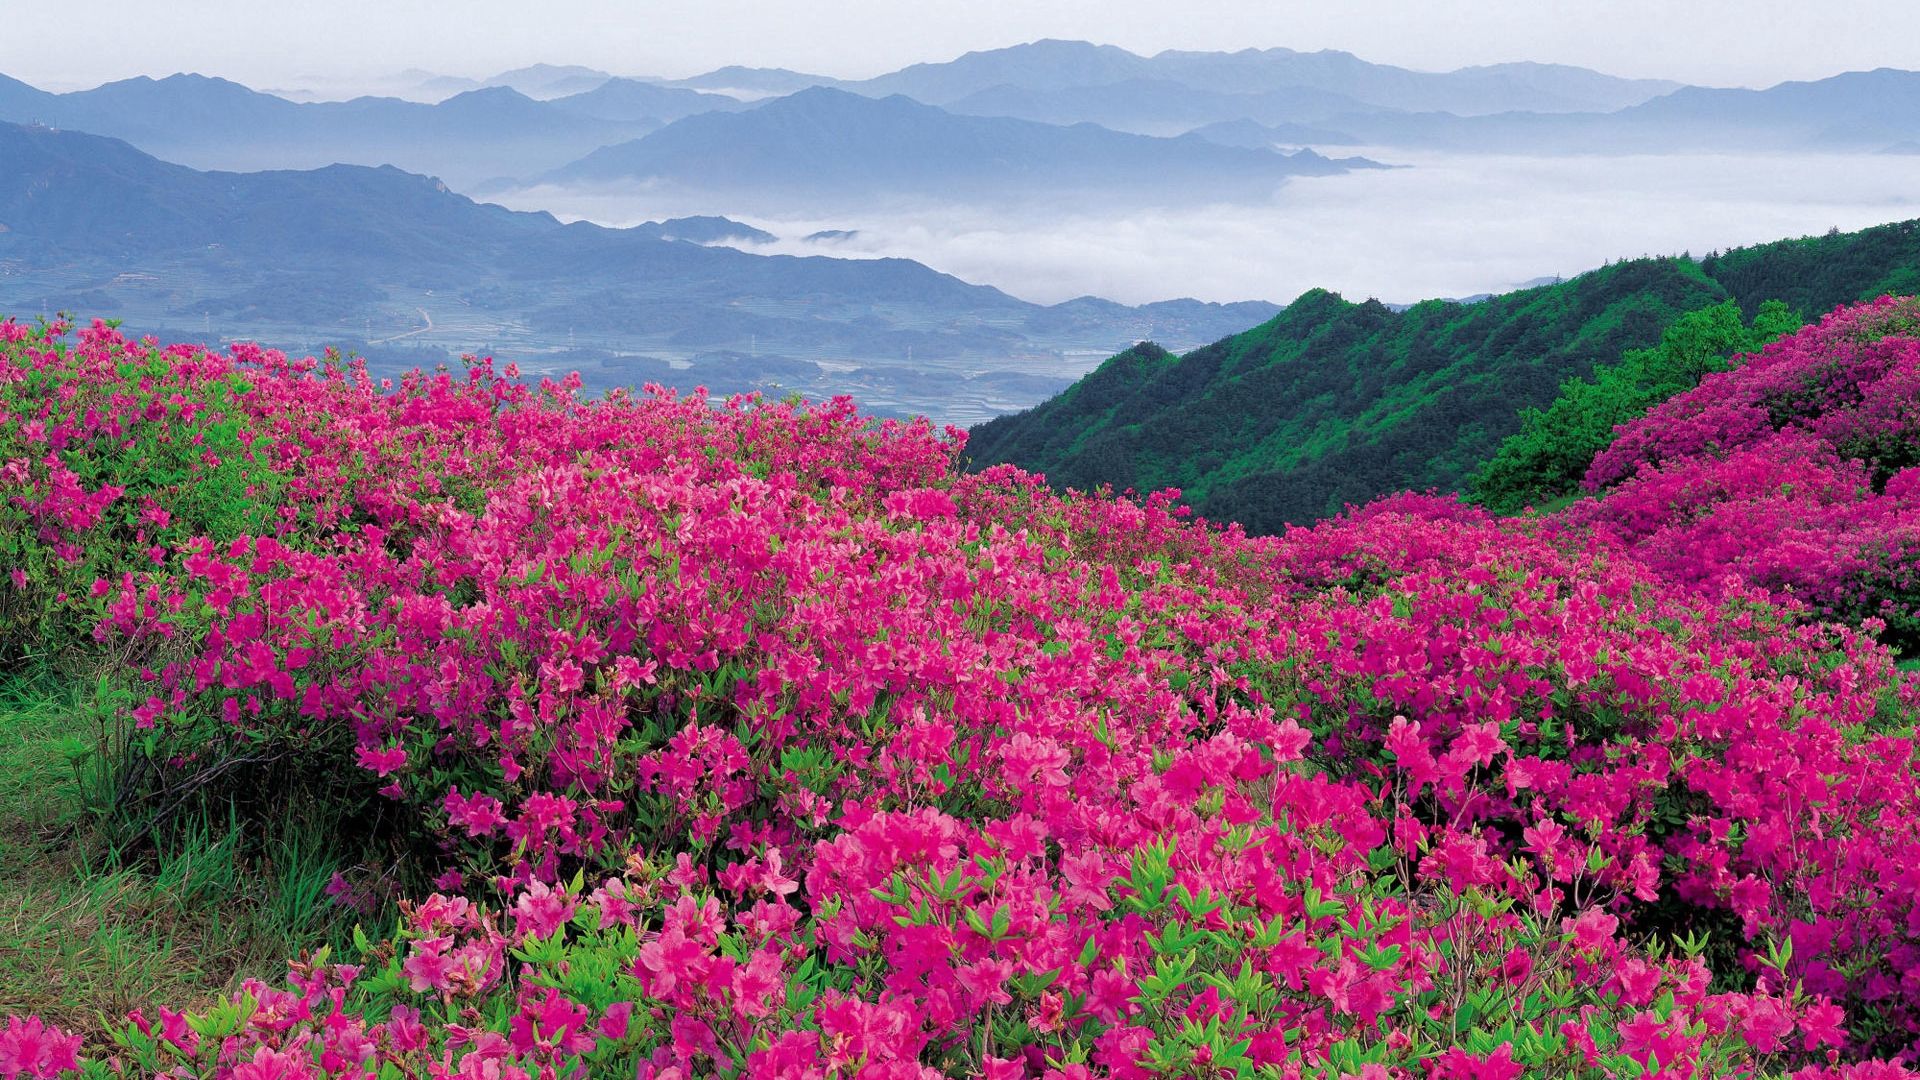
flowers, mountains, fields, flower, plant, sky, plant community, mountain, petal, natural landscape, landscape, groundcover, flowering plant, shrub, grass, meadow, grassland, cloud, magenta, herbaceous plant, annual plant, Forb, field, hill, plantation, tree, wilderness, rose family, subshrub, wildflower, garden, mountain range, coquelicot, chaparral, art, rose order, pink family, People in nature, blossom, rhododendron, impatiens